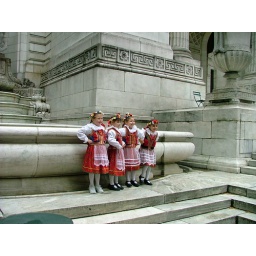
The building in the background is the main public library 42nd St/5th Ave